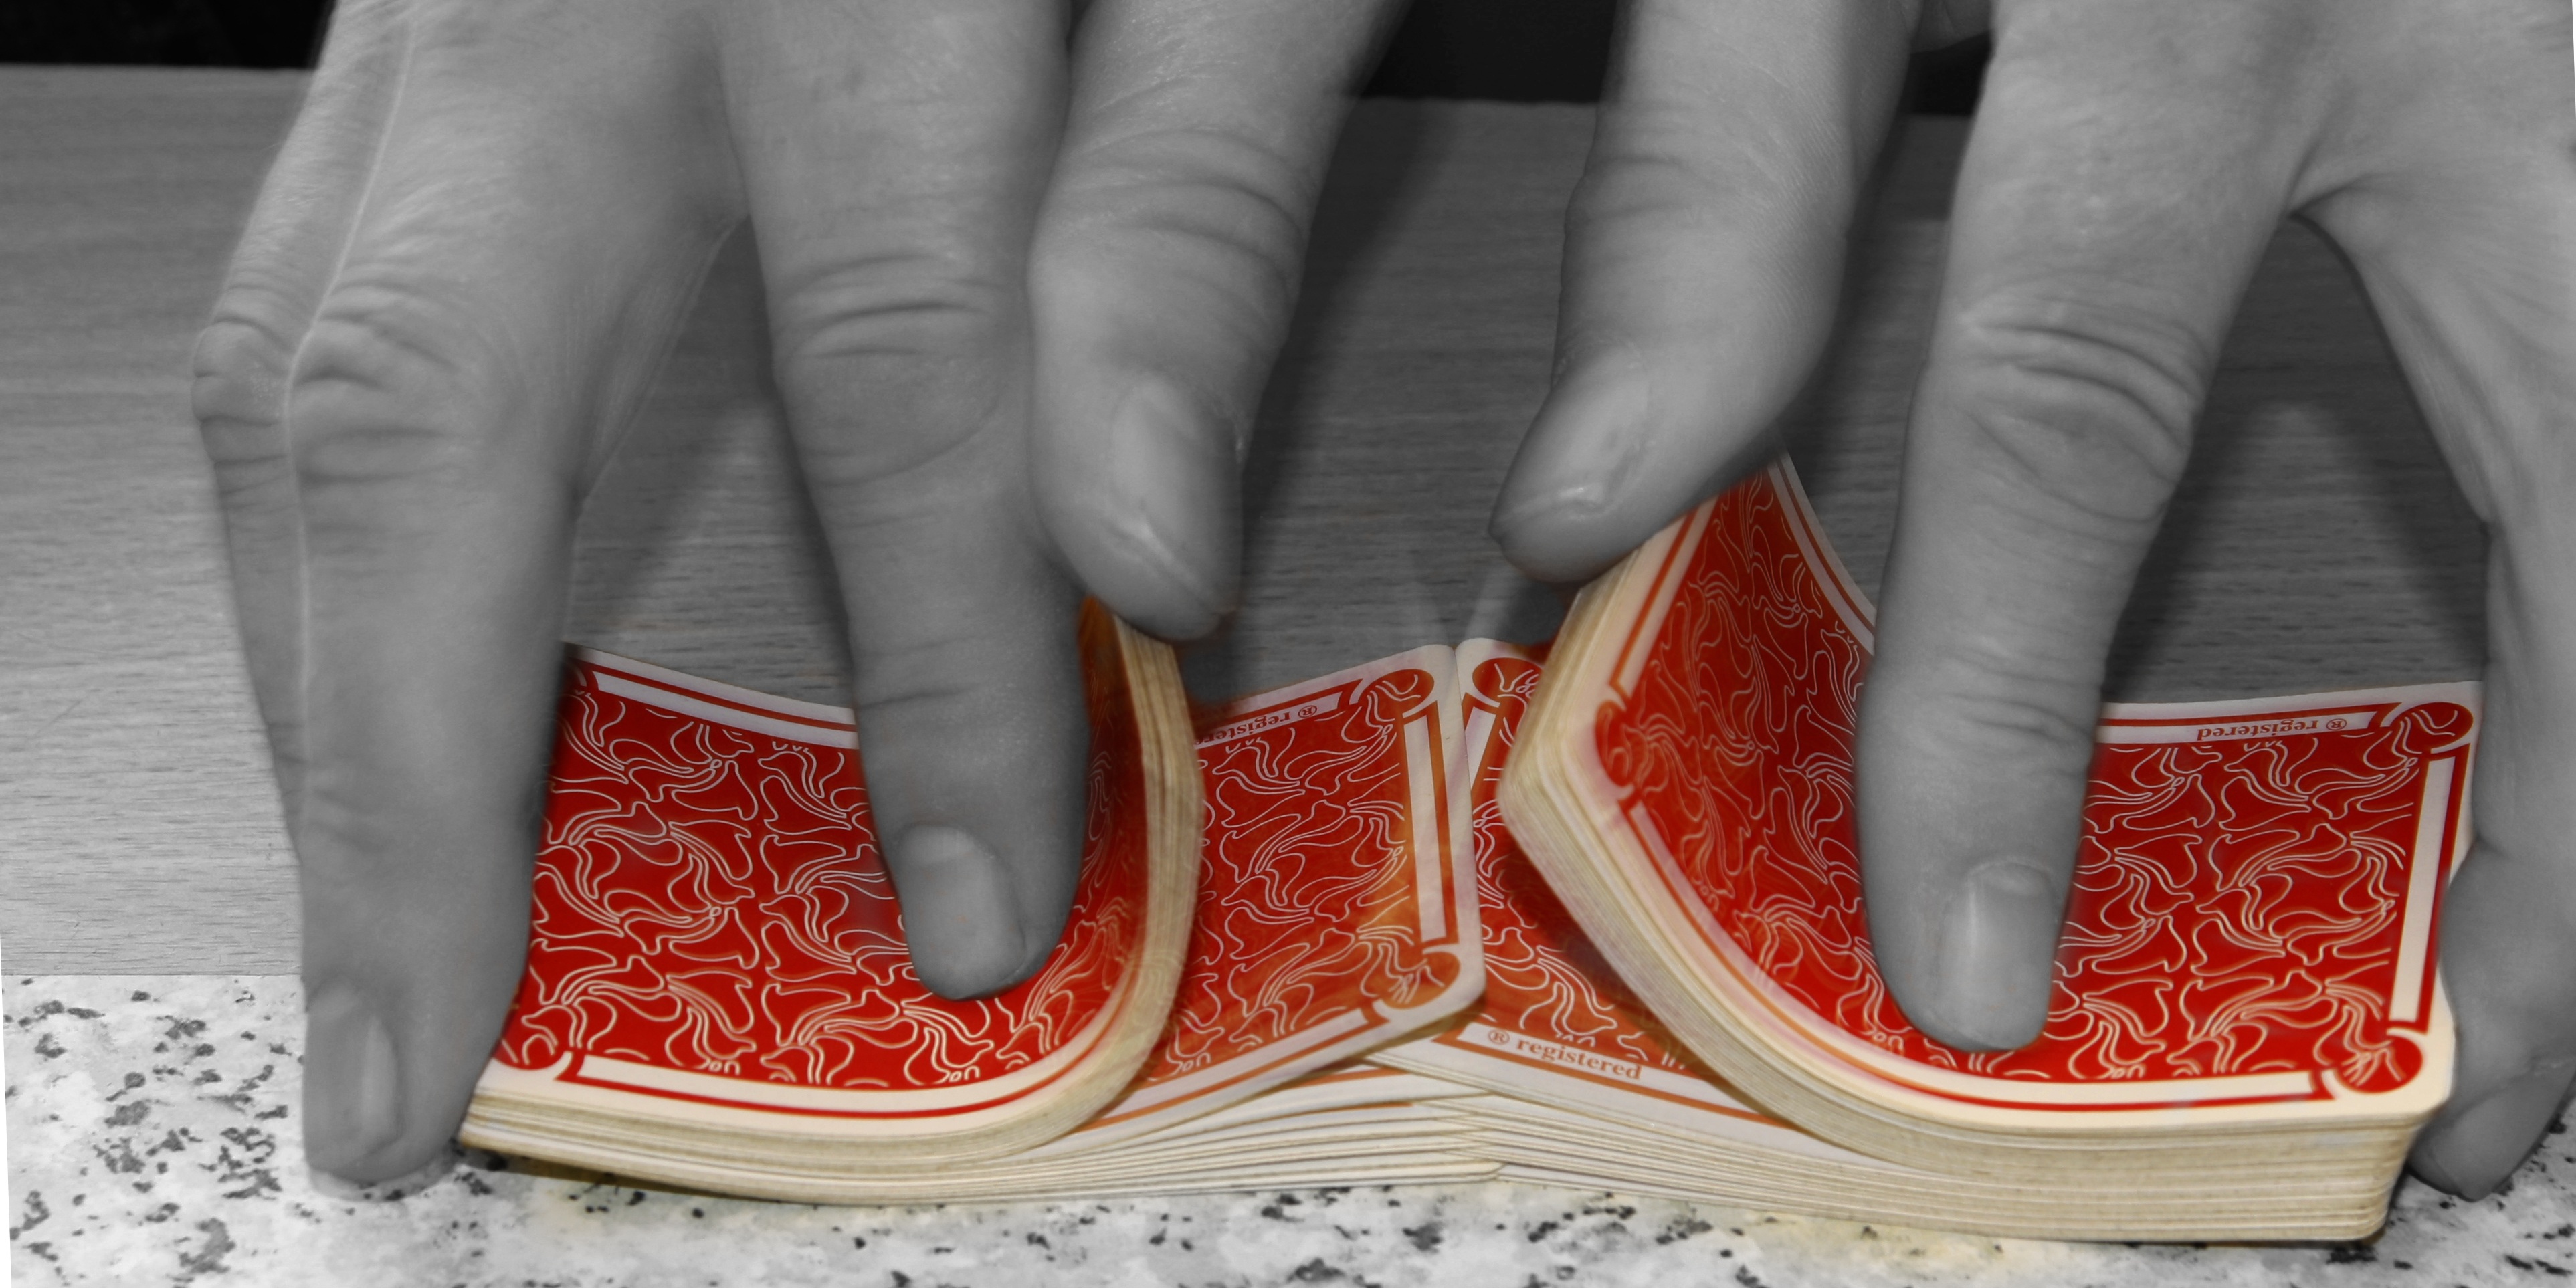
hand, shoe, white, leg, pattern, finger, red, color, arm, cards, place, design, strategy, footwear, skat, mix, poker, card game, color key, quantities, play cards, prayer book of the devil